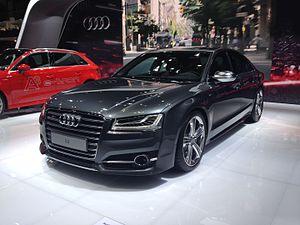
Le Transporteur : Héritage ou Le Transporteur : Rechargé au Québec est un film d'action franco-chinois réalisé par Camille Delamarre, sorti en 2015. Il s'agit d'un reboot du film Le Transporteur réalisé par Louis Leterrier et Corey Yuen en 2002.
Frank Martin Jr. est un personnage de fiction créé par Luc Besson et Robert Mark Kamen. Il est interprété au cinéma par Jason Statham dans la trilogie, Chris Vance dans la série télévisée et Ed Skrein dans le reboot.